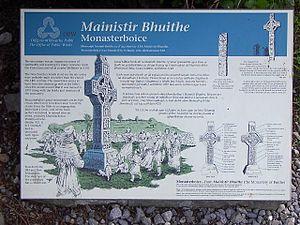
La Grande croix occidentale de Monasterboice est une haute croix celtique située dans les ruines du monastère de Monasterboice, en Irlande. Elle fait partie avec la Croix de Muiredach et la Croix nord des 3 hautes croix celtiques du site, parmi les plus célèbres d'Irlande.